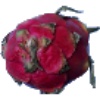
Label: red_pitahaya